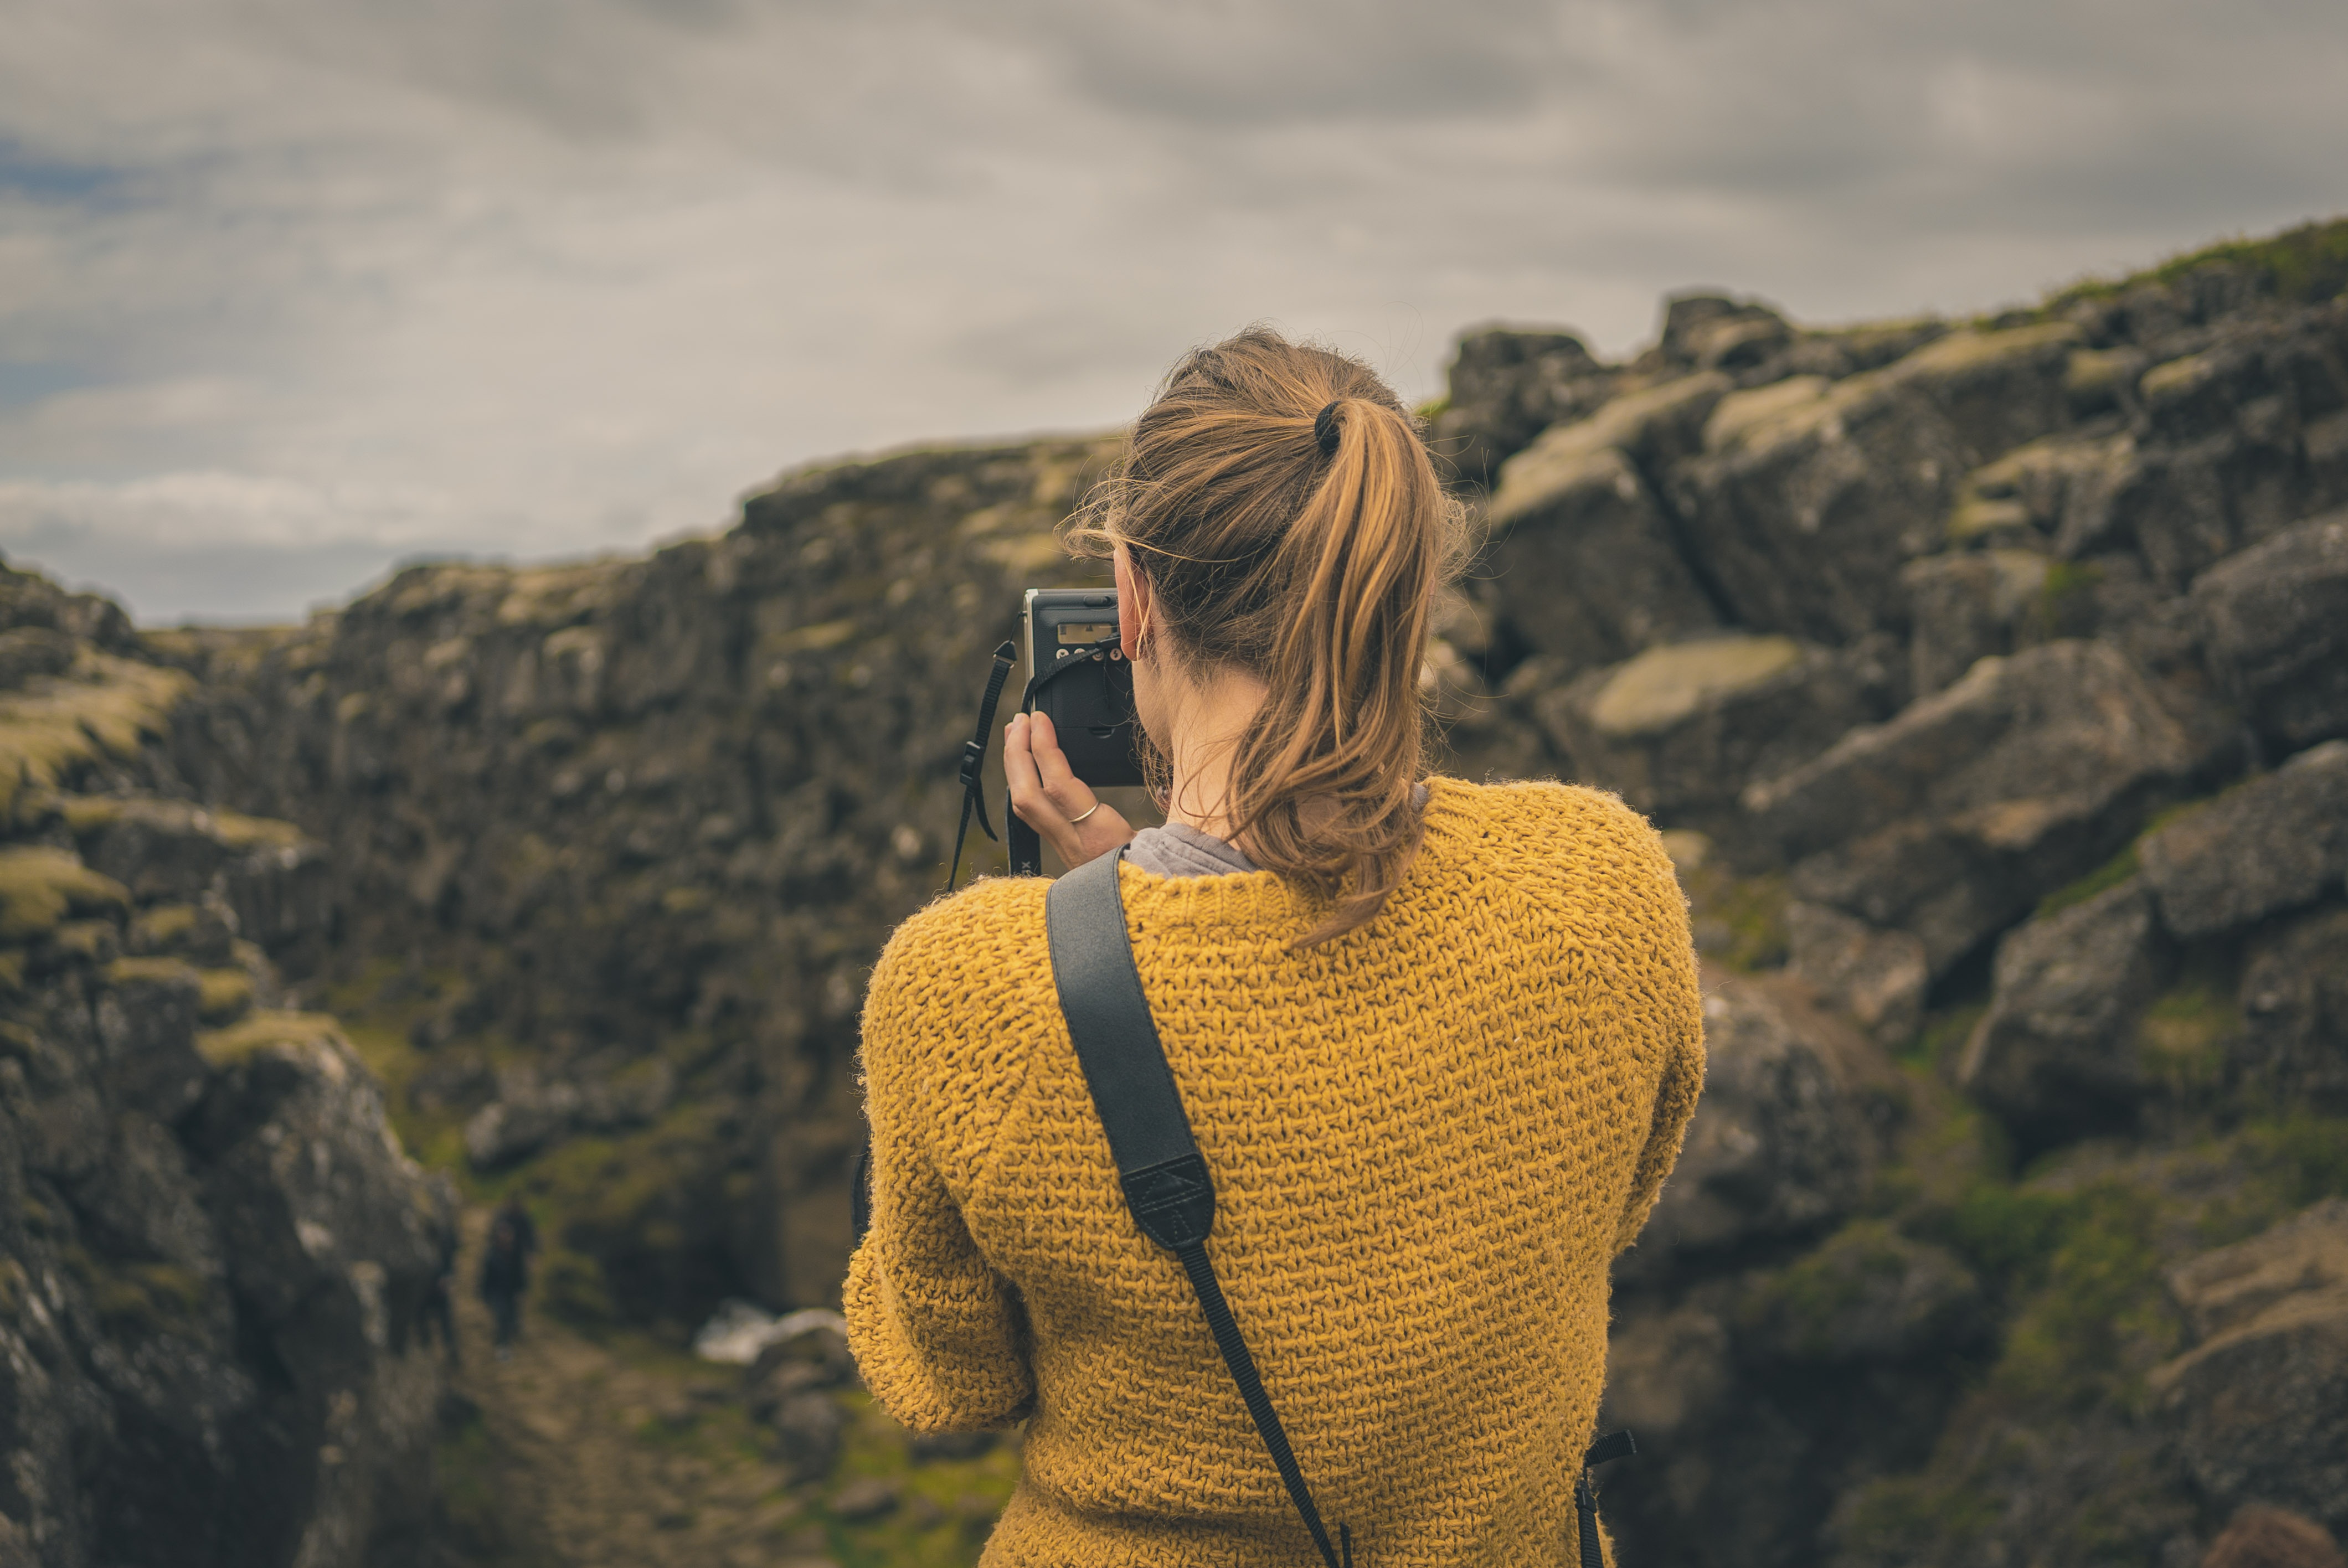
nature, beauty, rock, mountain, vacation, hill, sunlight, walking